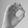
ASL letter: O